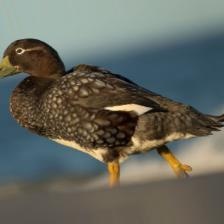
Species: STEAMER DUCK
Scientific name: TACHYERES
ImageNet parent category: drake